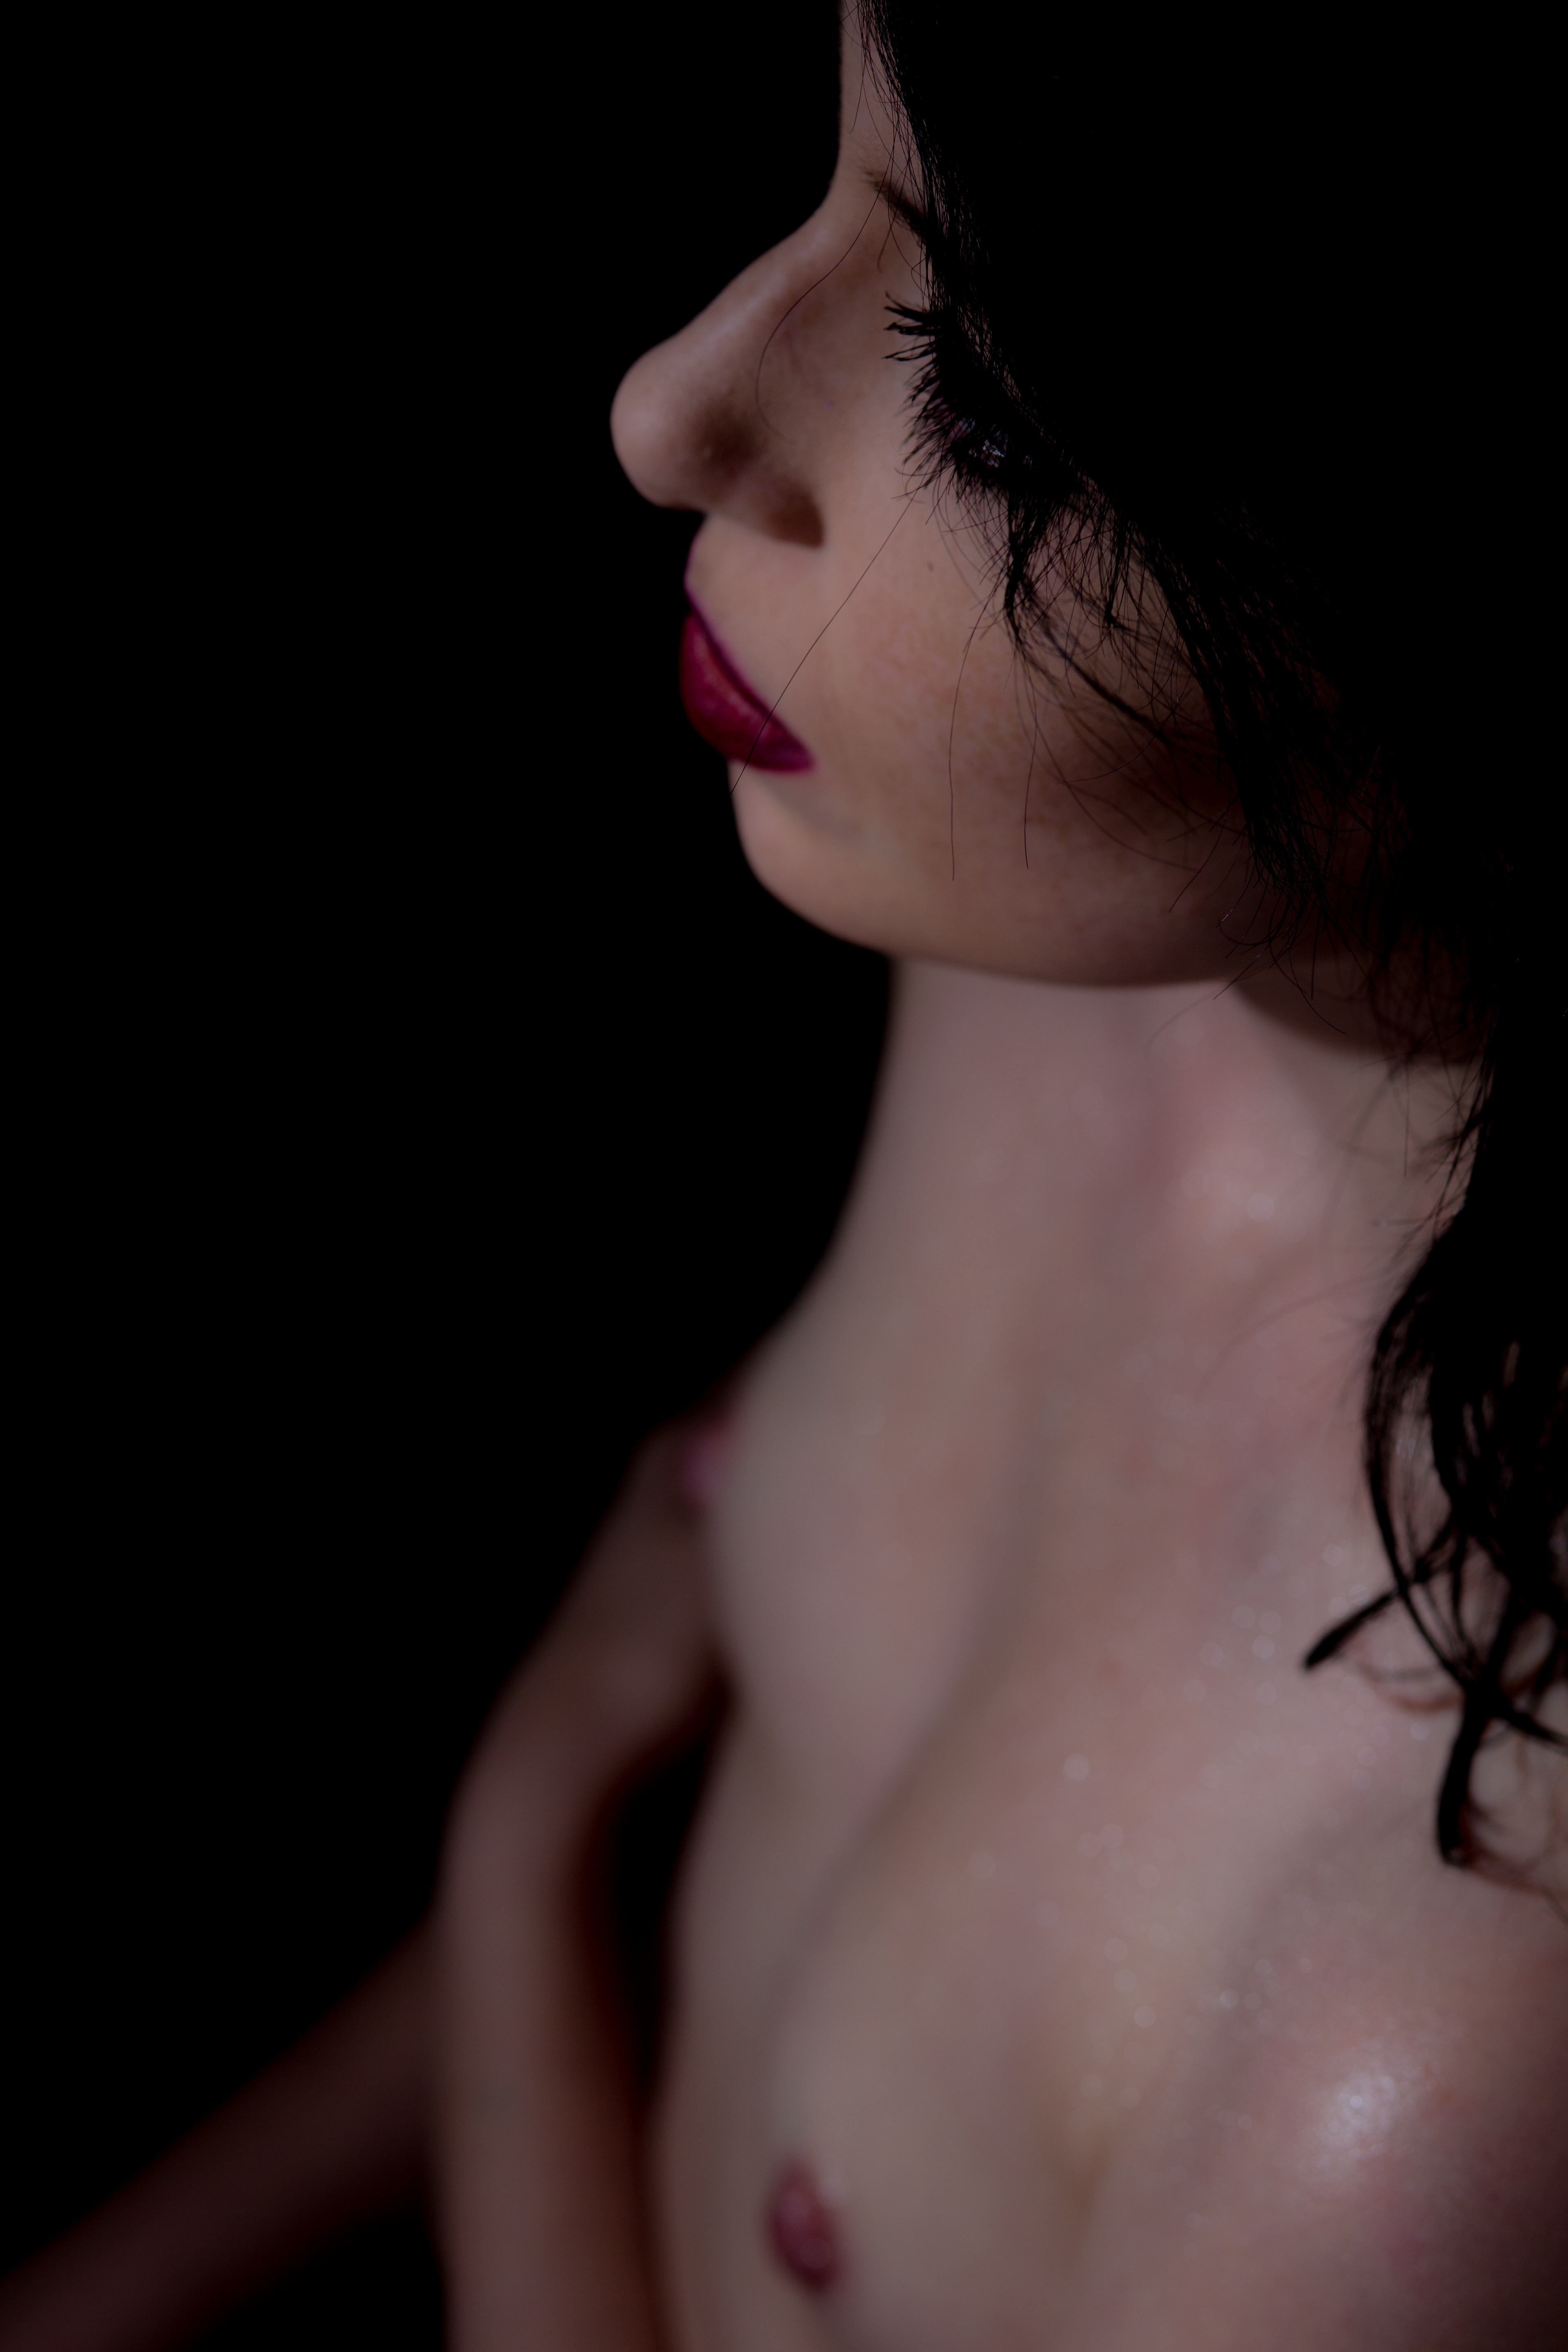
hand, person, girl, woman, hair, photography, female, portrait, model, finger, healthy, hairstyle, mouth, chest, long hair, close up, human body, caucasian, black hair, face, neck, eye, head, skin, beauty, sexy, nude, organ, naked, body, fit, topless, attractive, adult, erotic, sensual, sexual, photo shoot, brown hair, sense, art model